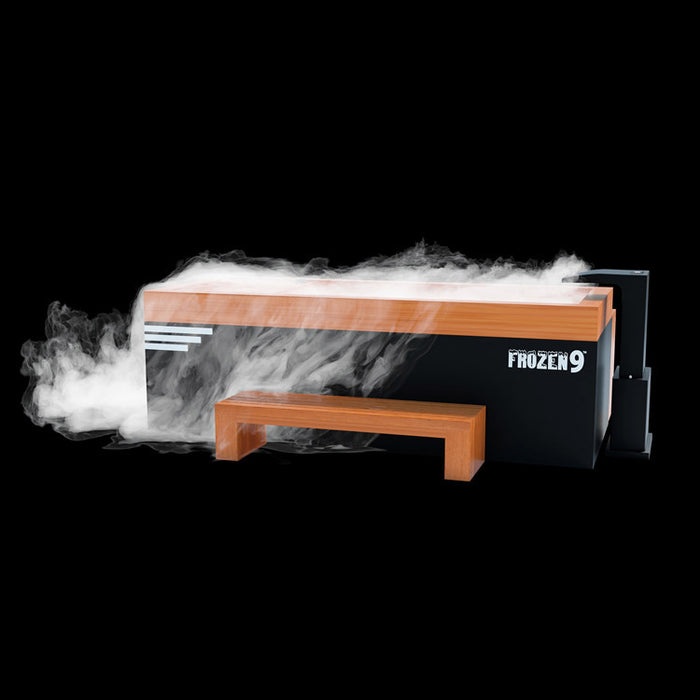
Frozen 9™ Cold Plunge
Brand: aurawellnesslabs
Experience next-level recovery with the Frozen 9™ Cold Plunge — the ultimate evolution in cold therapy technology. Built for professionals, athletes, and wellness enthusiasts, it combines superior cooling performance, deep immersion comfort, and advanced insulation for unmatched rejuvenation. Designed with precision engineering and a modern aesthetic, it delivers powerful results while elevating any home, gym, or spa environment. Key Features: Ultra-Deep Design for Maximum Full-Body Immersion Advanced Cooling System for Consistent Low Temperatures Premium Insulated Build for Long-Lasting Cold Retention Accelerates Muscle Recovery & Reduces Inflammation Easy-Fill, Quick-Drain, and Low-Maintenance Operation Sleek, Professional Finish Perfect for Home or Commercial Use
Category: Home & Garden > Pool & Spa > Spas